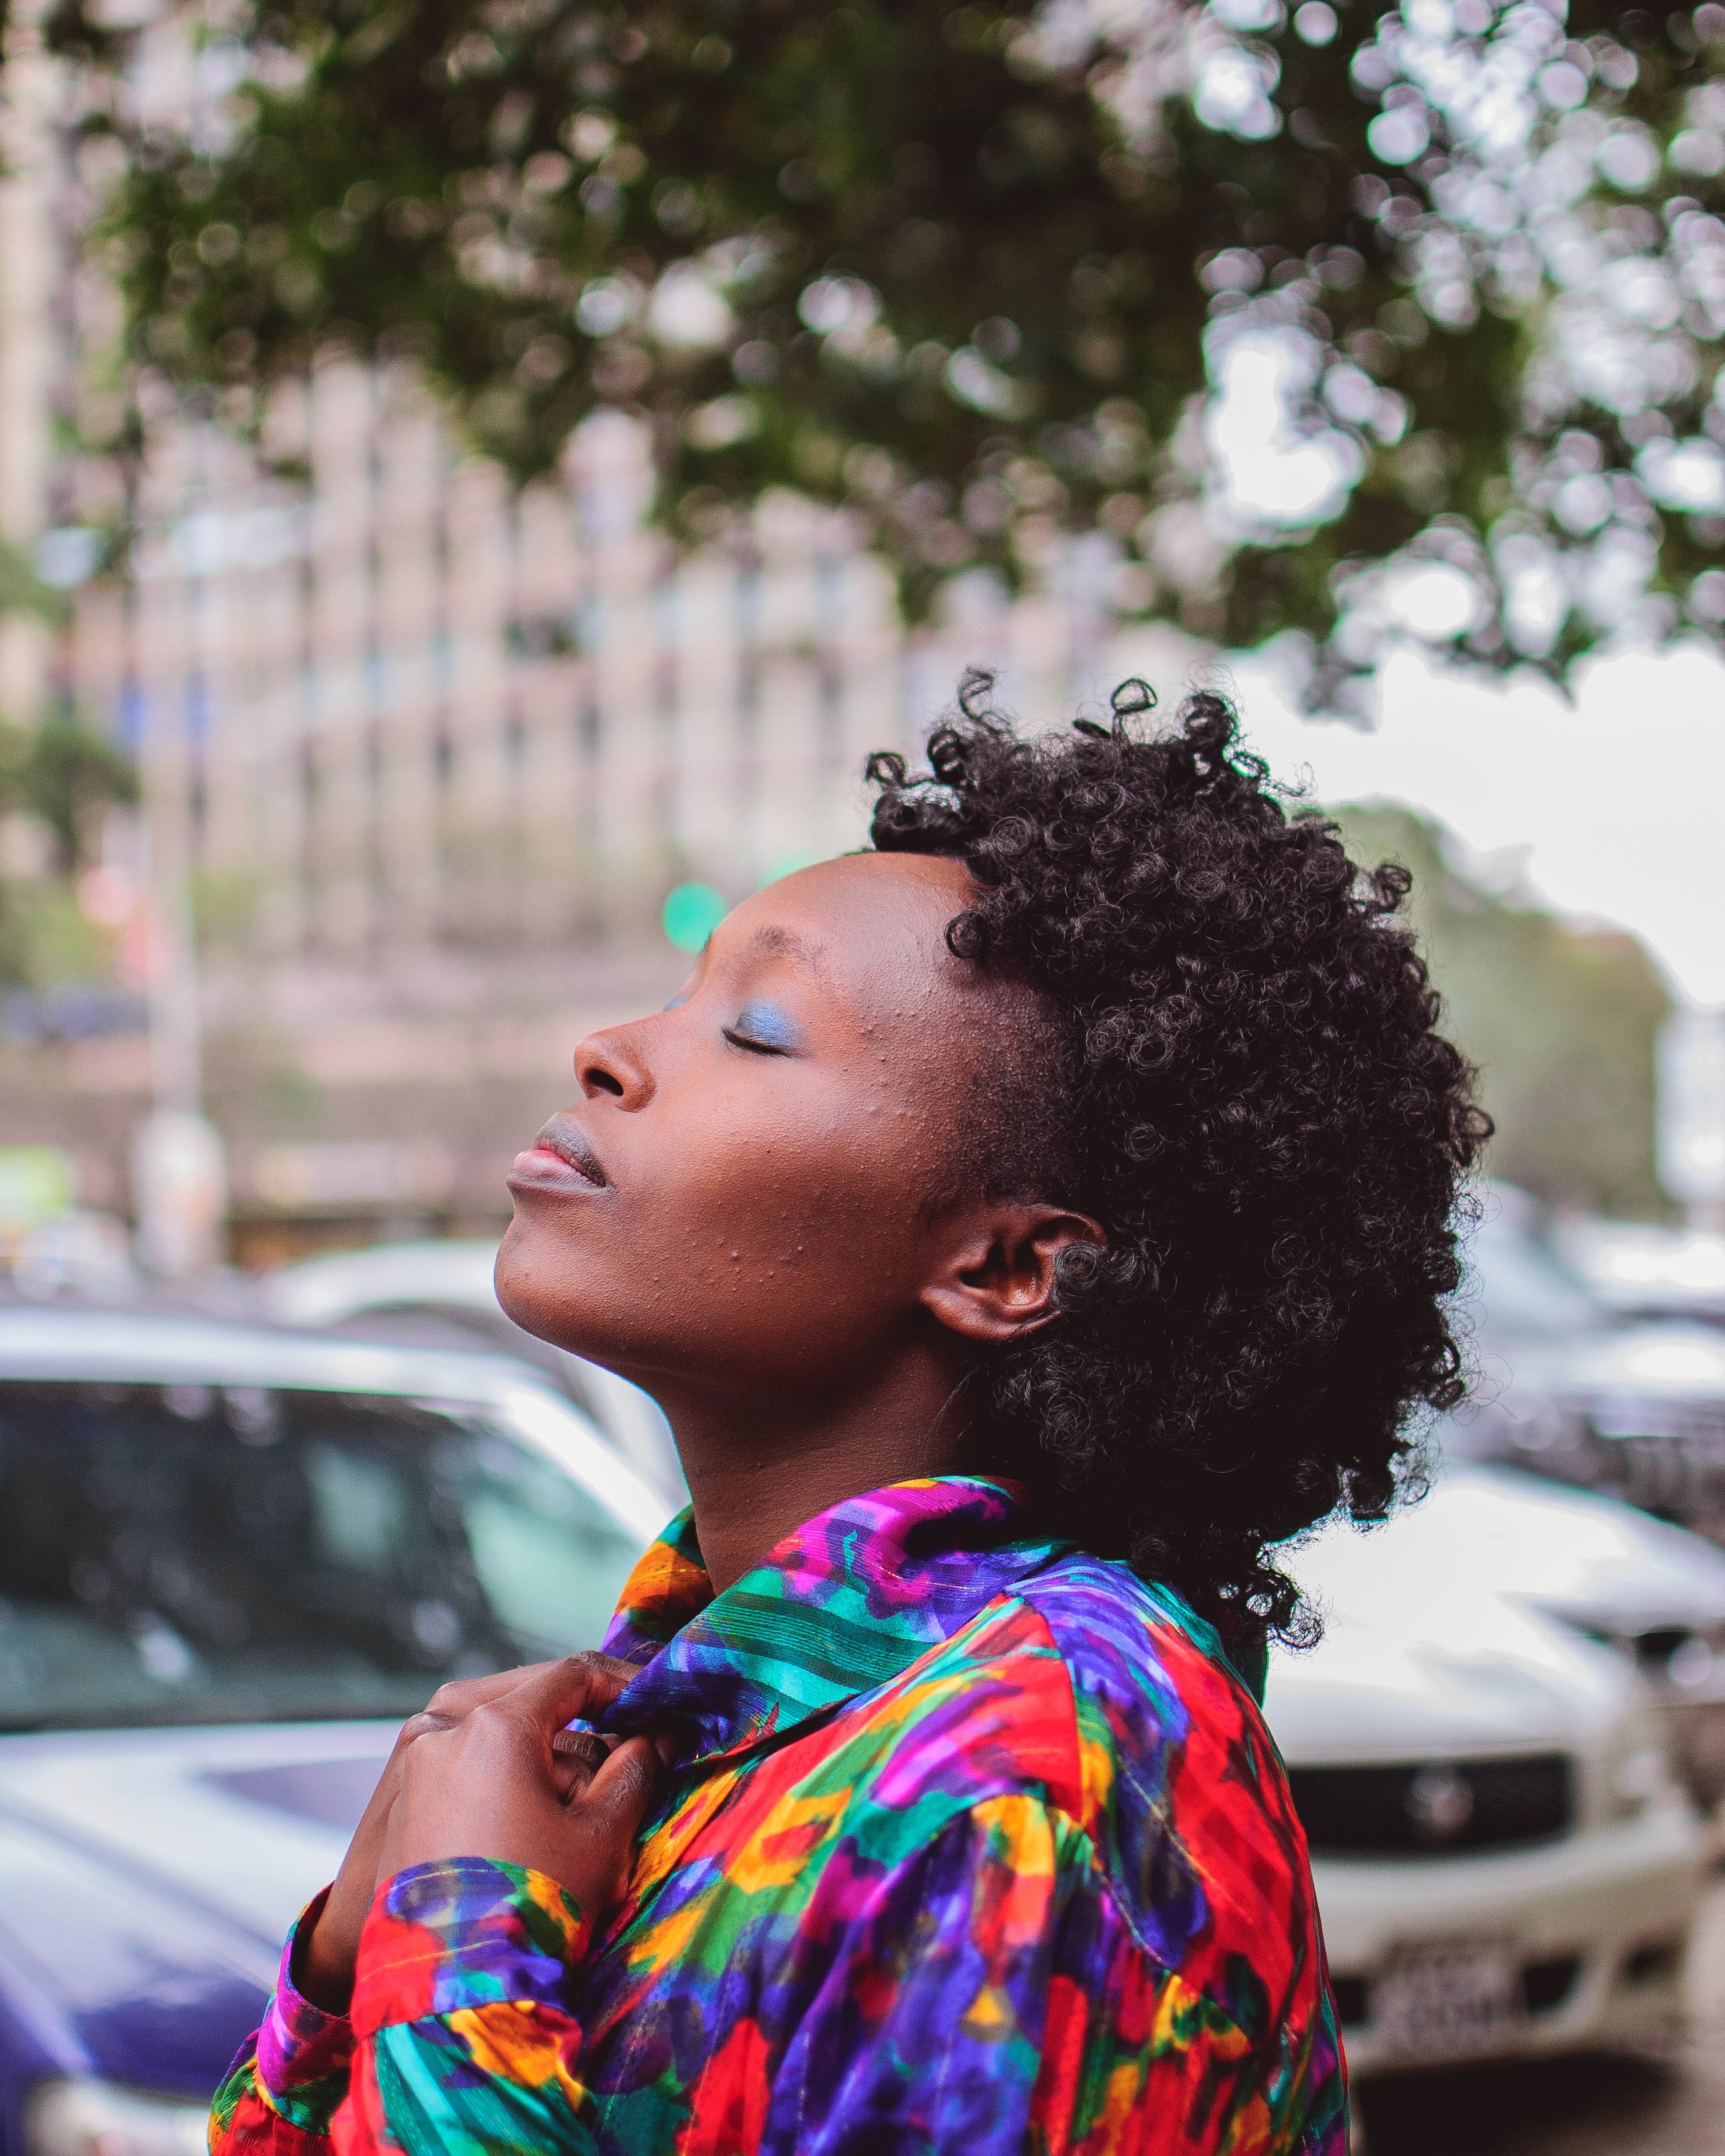
hair, face, people, hairstyle, beauty, child, yellow, human, eye, smile, afro, summer, vacation, photography, street, black hair, plant, happy, street fashion, road, toddler, carnival, style